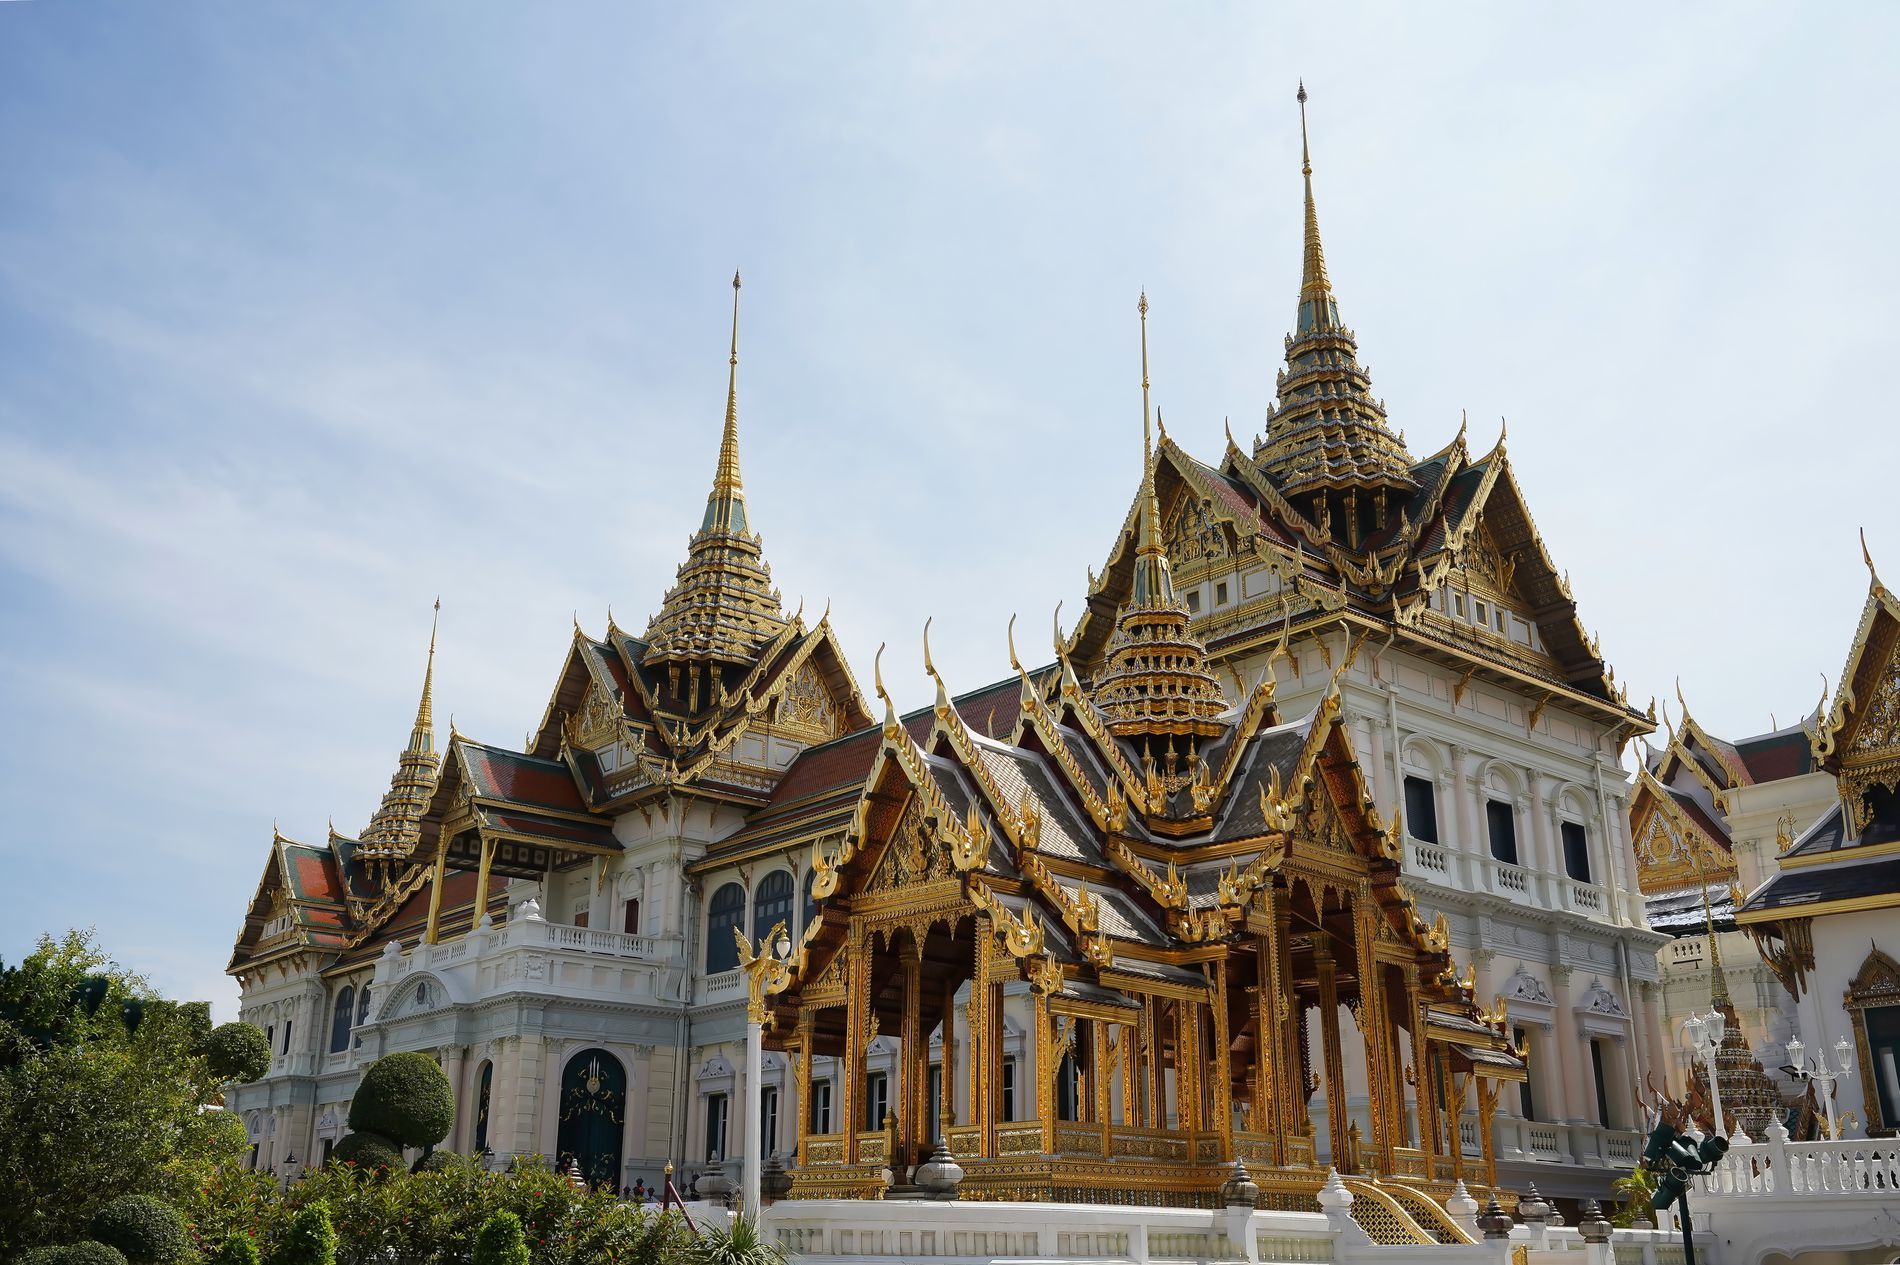
Historical temple.
The Temple of the Emerald Buddha stands behind tall green trees, with a mostly clear sky above. The architecture looks calm and detailed.
A landscape photo taken from eye level, in a color palette of green, blue, white and gold. in a soft natural daylight creates a warm and cozy atmosphere.
Labels: Architecture, Building, Temple, Prayer, Shrine, Spire, Tower, Pagoda, Housing, Monastery, Castle, Fortress, House, Person, Arch, Gothic Arch, City, Mansion, Palace, trees, sky
Camera: SONY ILCE-7M3
Lens: 24-70mm F2.8 DG DN | Art 019
Aperture: F11
Exposure: 1/500 sec
ISO: 320
Focal length: 32.8 mm